Plaza Frontenac

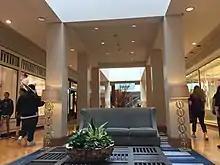
Interior, Plaza Frontenac

Plaza Frontenac has a mix of apparel, home goods, and specialty stores; and beauty services. The mall is anchored by Saks Fifth Avenue and Neiman Marcus. In 2011, it was one of nine U.S. to have both department stores as anchors.